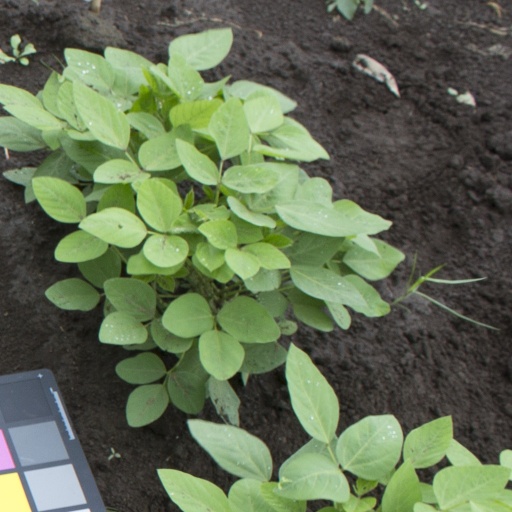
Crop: soybean